Iran–China 25-year Cooperation Program

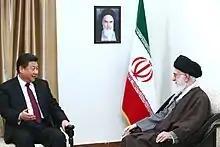
Supreme Leader Ali Khamenei receives Chinese leader Xi Jinping in Beit-e Rahbari, Tehran (2016)

The Republic of China and Iran officially established diplomatic relations in 1937. In 1971, Iran recognized the People's Republic of China (ruled by the Chinese Communist Party) as the sole legitimate government of China, and likewise rescinded its recognition of the Republic of China (with its Kuomintang government now based in Taiwan) as a state. In the early years of the Cold War, Iran and the People's Republic of China were on opposing sides of the Iron Curtain, with Iran being a part of the American-led Western Bloc from the 1953 coup and China being a part of the Soviet-led Eastern Bloc until the latter broke away in 1961, thus siding with the Western Bloc until the end of the Cold War.